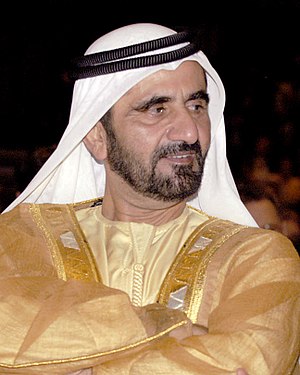
Mohammed bin Rashid Al Maktoum
Mohammed bin Rashid Al Maktoum er statsminister og vicestatsminister for de Forenede Arabiske Emirater og hersker over Dubai. Han er tredje søn af Rashid bin Saeed Al Maktoum, har to koner og otte sønner og 11 døtre.